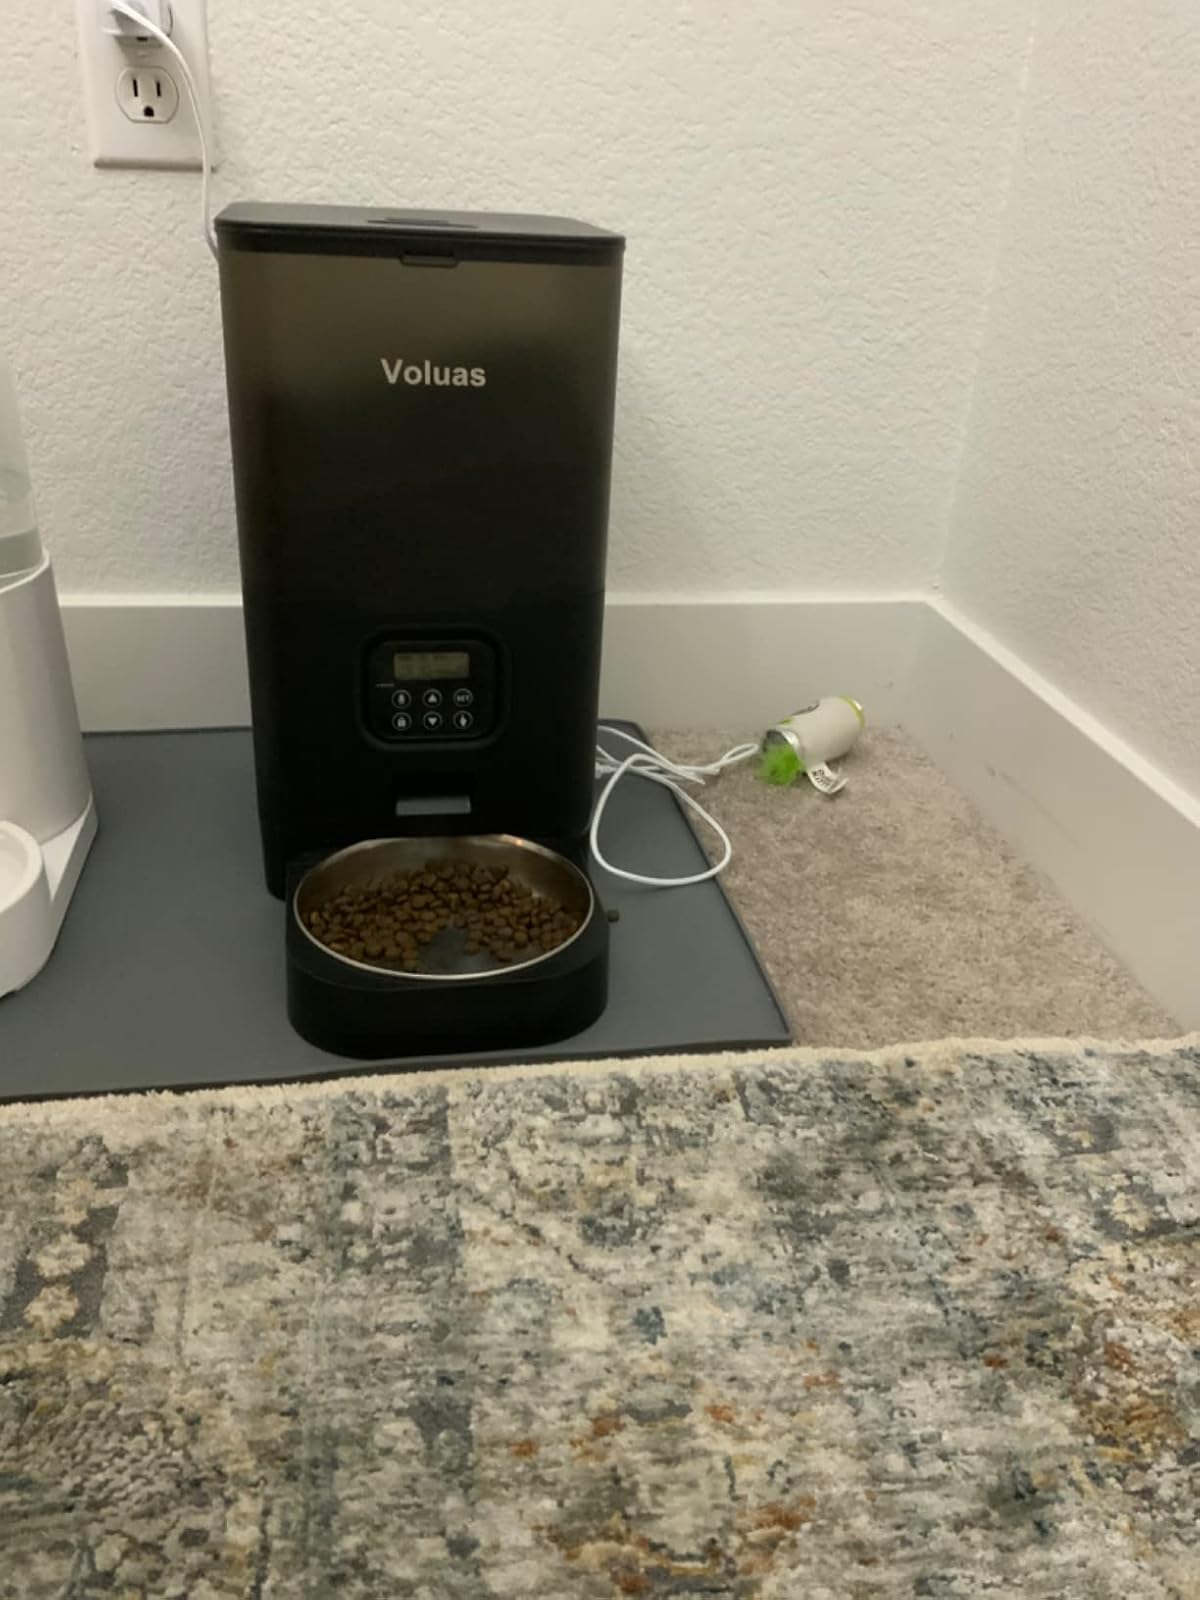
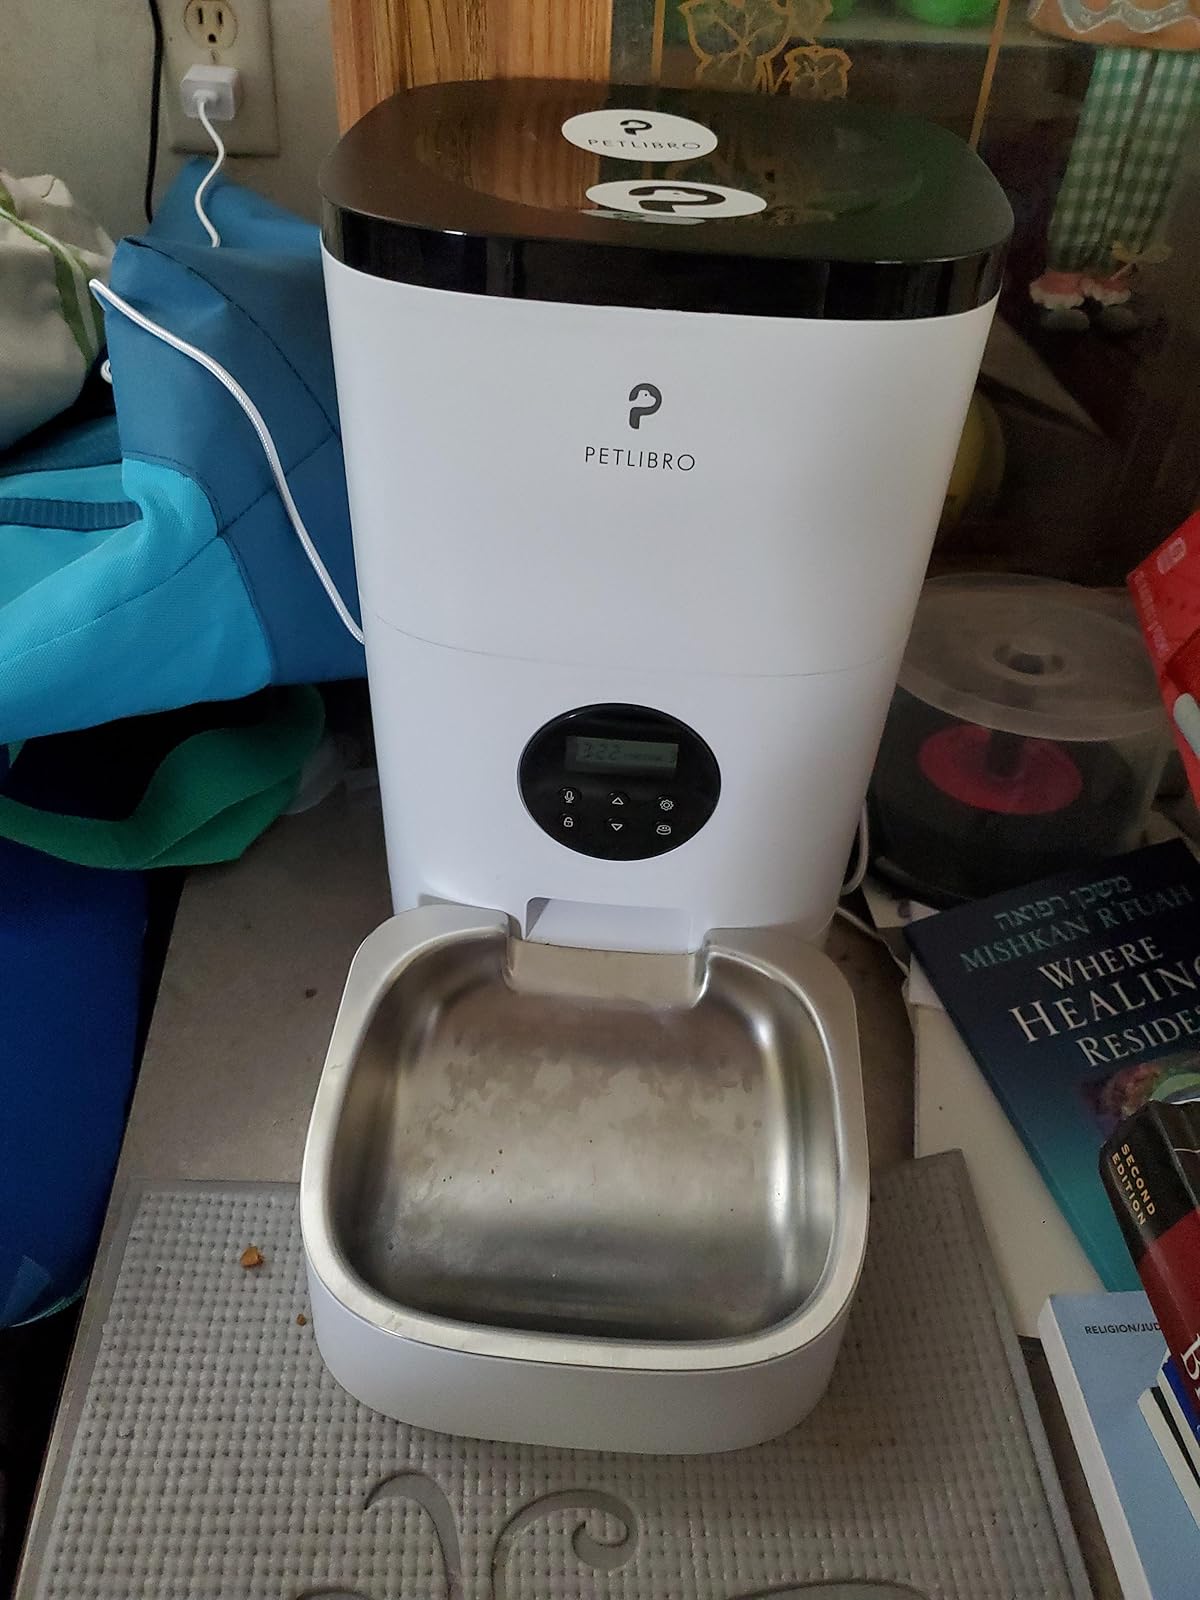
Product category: items_feeder
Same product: no